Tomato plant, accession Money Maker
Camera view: horizontal (90 deg, fisheye); turntable rotation: 150 degrees
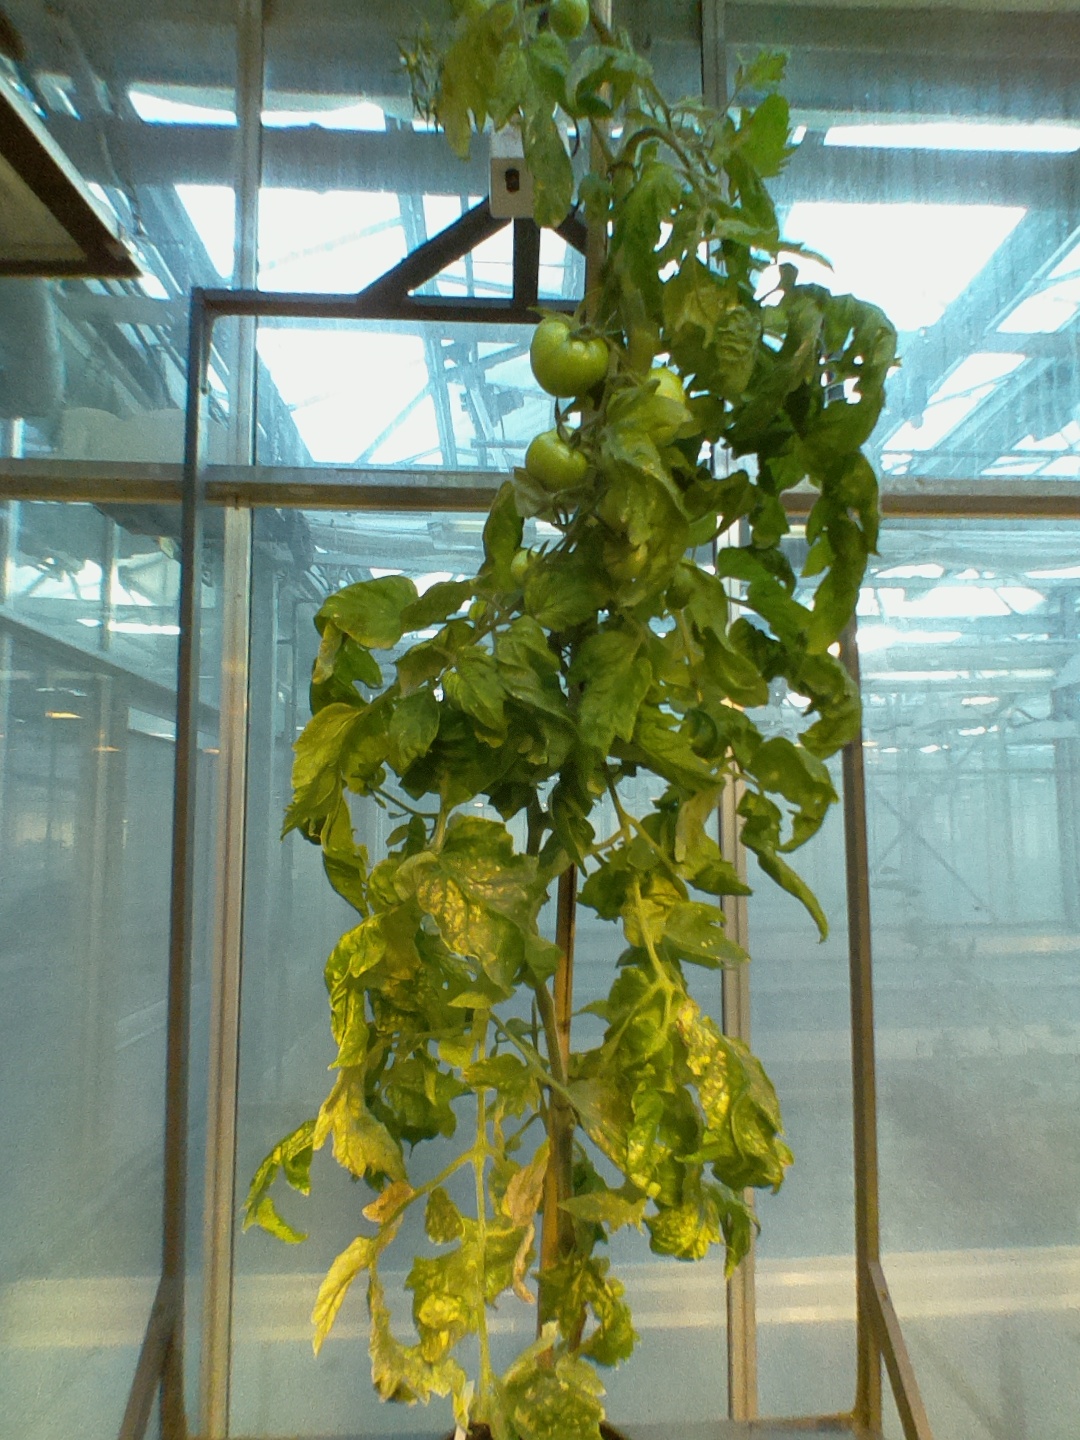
BBCH growth stage 79: 90% -100% of final fruit size